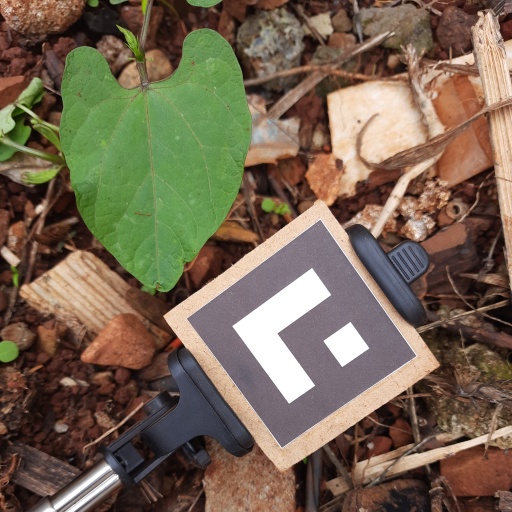
Observations: wavy surface, no eating holes, with soild dust, under shade